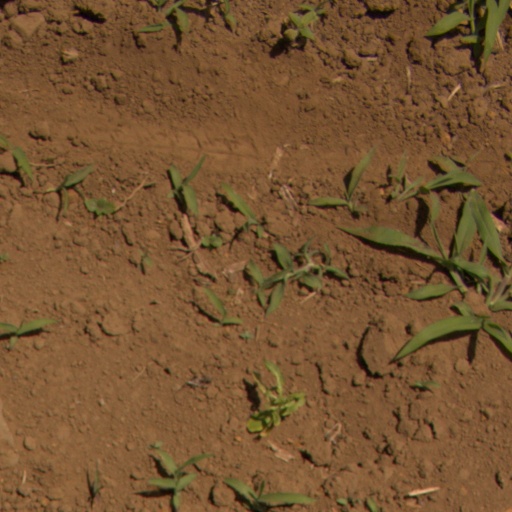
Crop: Jerusalem artichoke